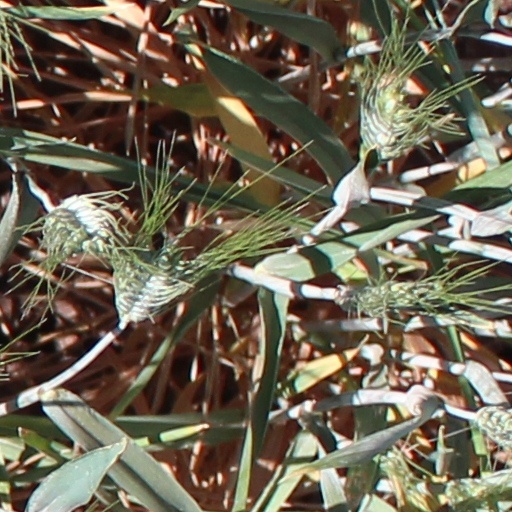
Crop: wheat